John H. Newton

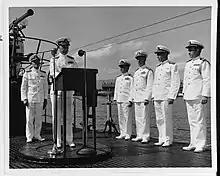
Newton (fourth from right) looks on as Admiral Raymond A. Spruance reads his orders, as he relieves Fleet Admiral Chester W. Nimitz as CINCPACFLT.

Newton was subsequently ordered back to the United States Naval Academy at Annapolis, Maryland, and served in the Executive Department under Rear Admiral Archibald Scales until August 1920, when he was appointed executive officer of troopship USS "Great Northern", former Passenger ship acquired for military service during the War. The "Great Northern" was later renamed USS "Columbia" and served as a floating command post during the winter exercise in the Caribbean with the Atlantic Fleet. Newton was transferred to transport ship USS "Henderson" in March 1922 and served as her executive officer during her trip to Tokyo, Japan. He was promoted to commander on January 12, 1922.